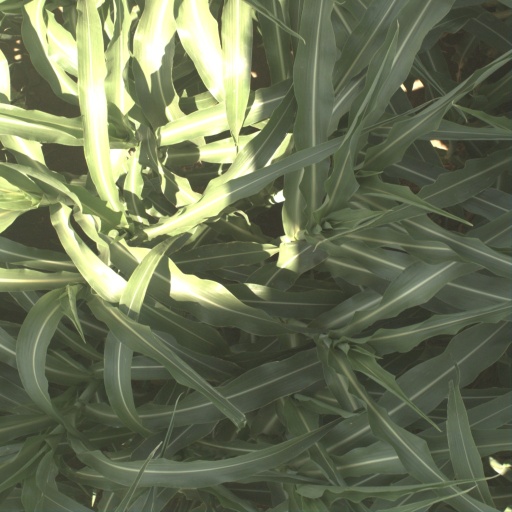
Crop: sorghum